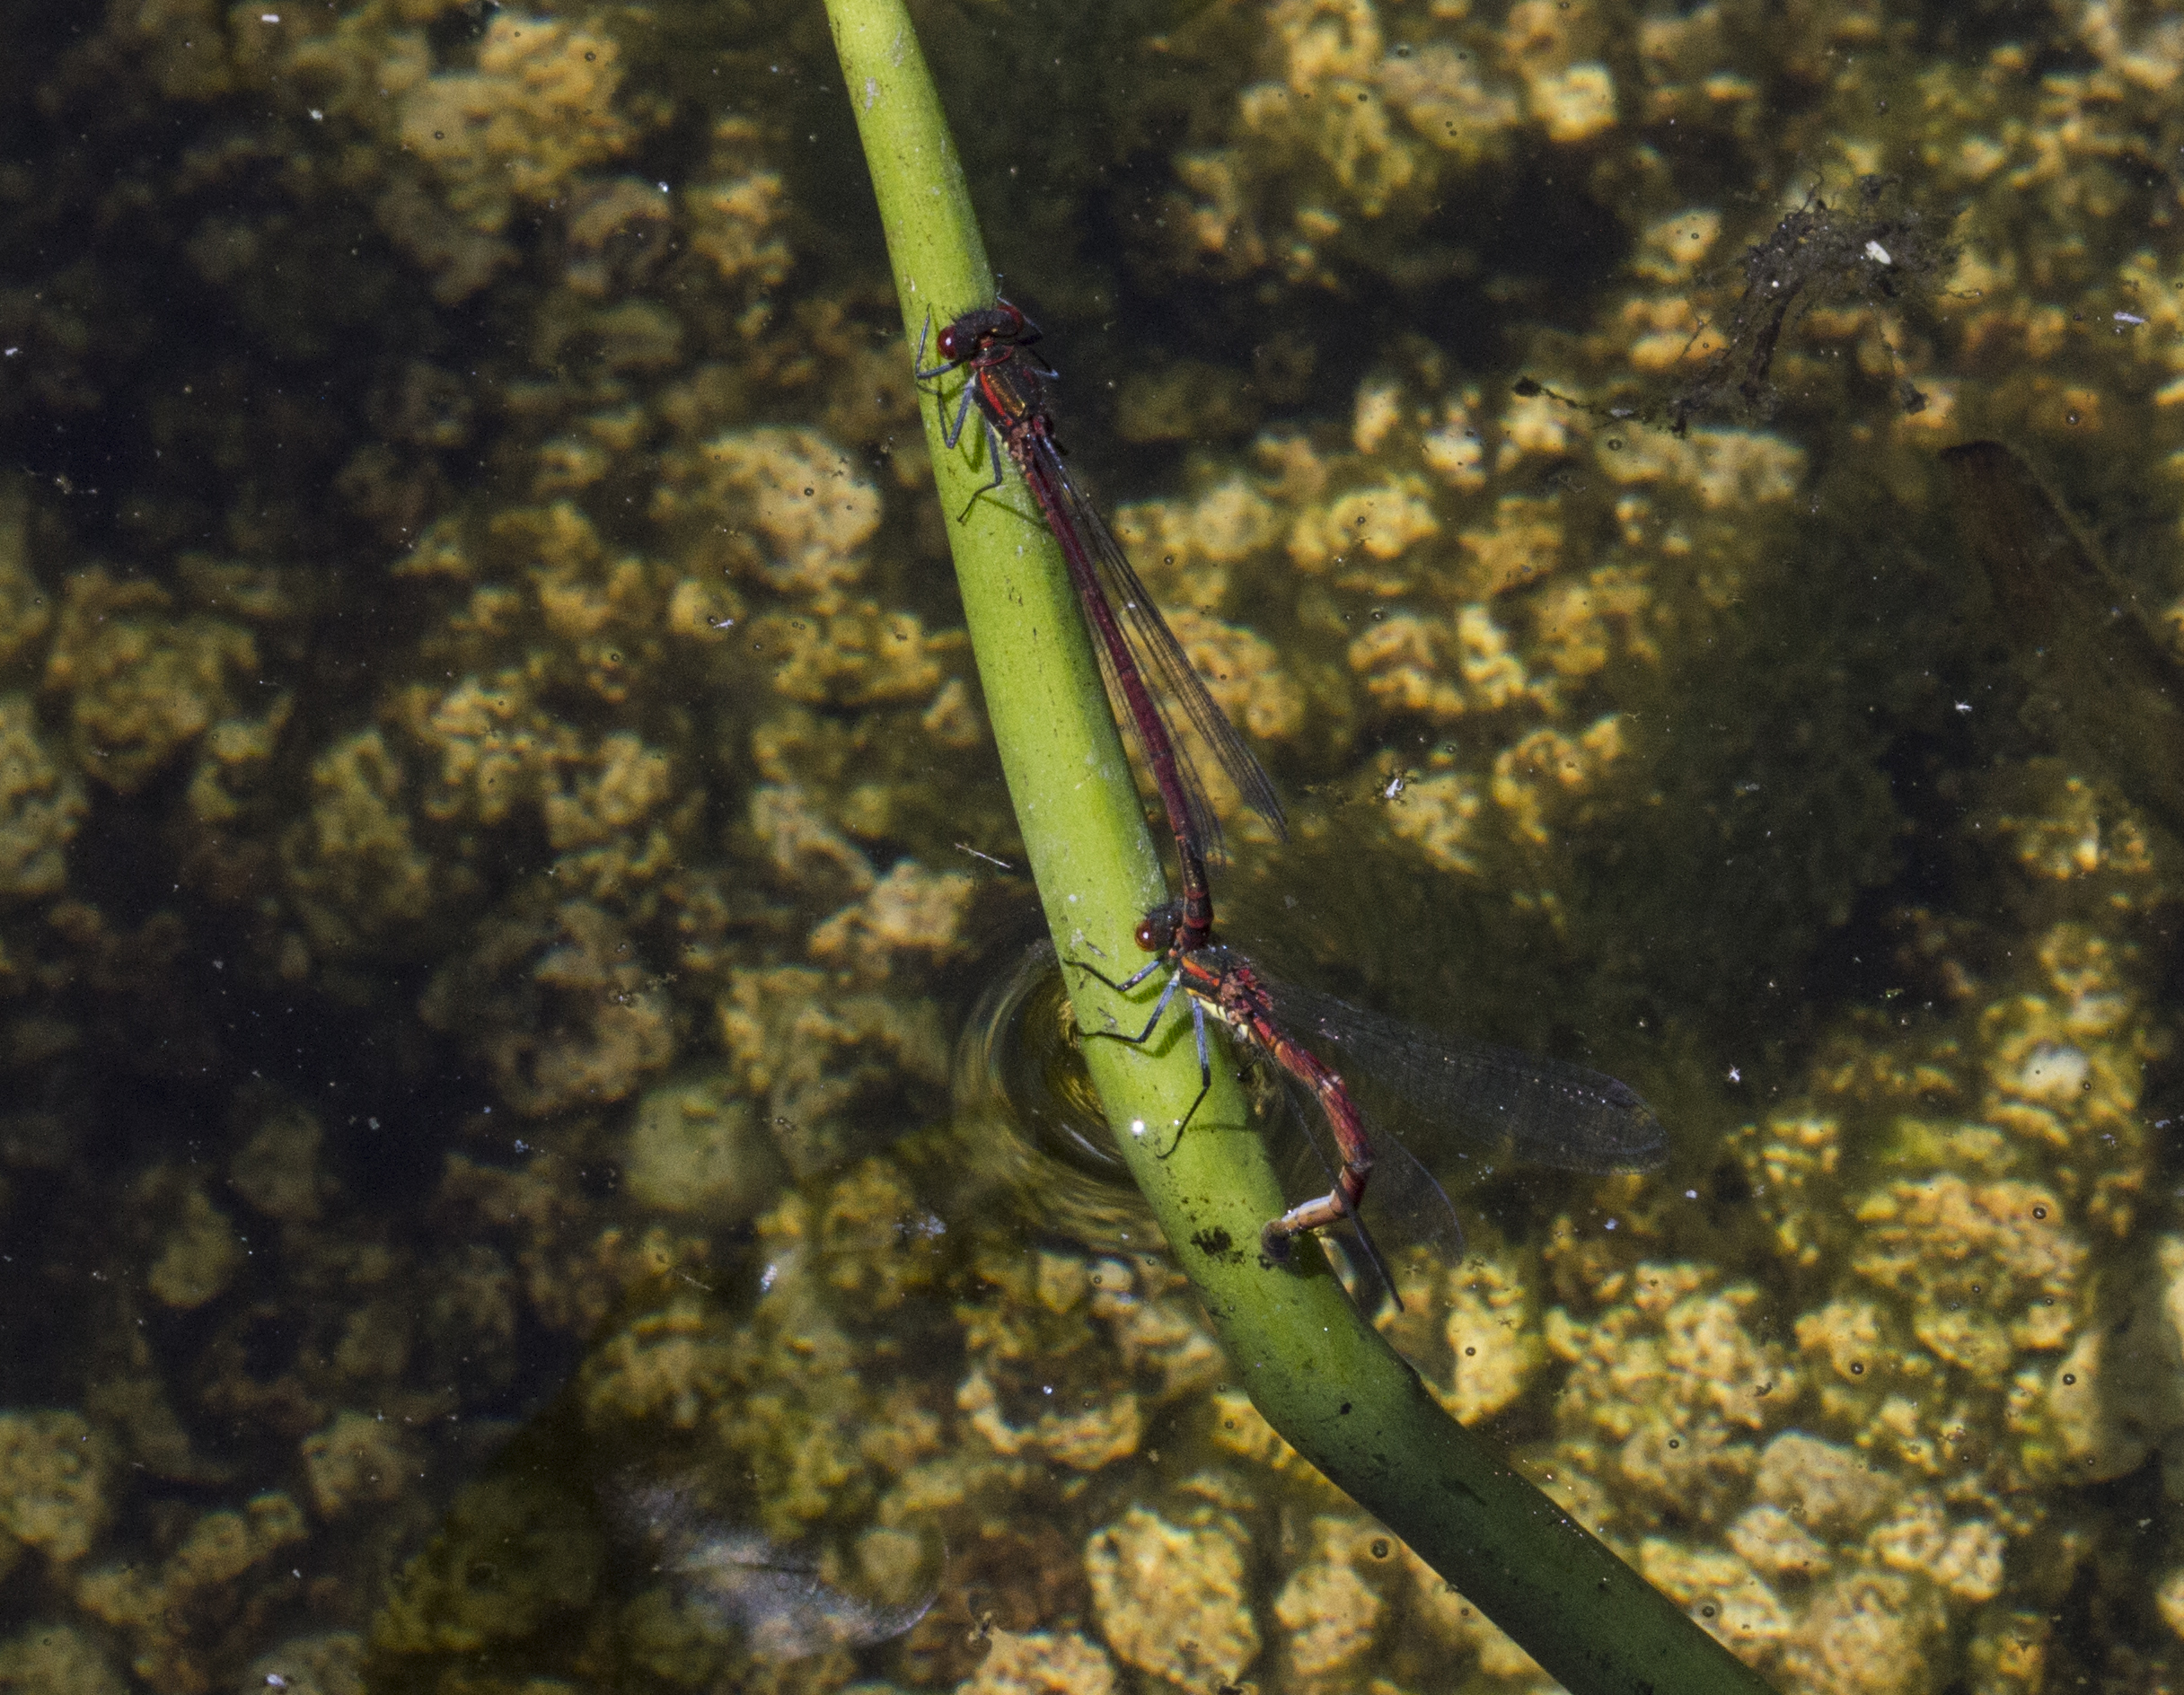
nature, outdoor, photography, wildlife, underwater, green, macro, biology, nikon, amphibian, fish, closeup, fauna, nederland, netherlands, zuidholland, animals, outdoorphotography, damselfly, paulvandevelde, pdvandevelde, padagudaloma, natuurfotografie, dordrecht, biesbosch, nederlandinfotos, juffer, hollandse, vuurjuffer, marine biology